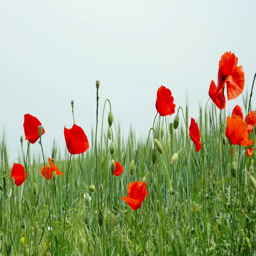
red poppies on the field swaying in the wind